Grand Duchess Maria Nikolaevna of Russia

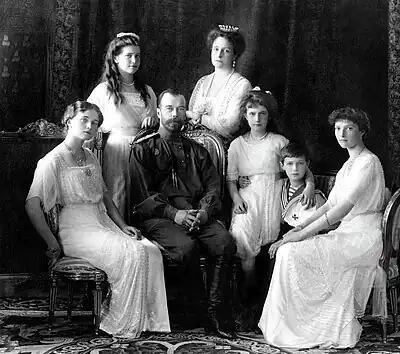
Russian Imperial Family, 1913

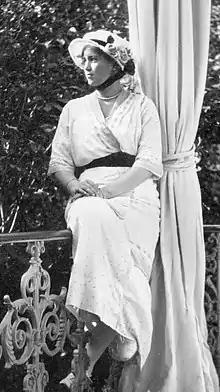
Grand Duchess Maria in 1915.

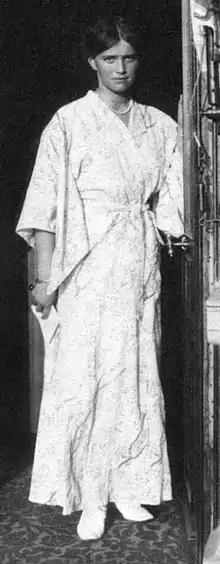
Grand Duchess Maria wearing a kimono-style dressing gown c. 1915.

One of the girls' governesses, Sofia Ivanovna Tyutcheva, was horrified in 1910 because Rasputin was permitted access to the nursery when the four girls were in their nightgowns. Tyutcheva wanted Rasputin barred from the nurseries. In response to Tyutcheva's complaints, Nicholas did ask Rasputin to end his nursery visits. "I am so afr(aid) that S.I. can speak ... about our friend something bad," Maria's twelve-year-old sister Tatiana wrote to her mother on 8 March 1910, after begging Alexandra to forgive her for doing something she did not like. "I hope our nurse will be nice to our friend now." Alexandra eventually had Tyutcheva fired.